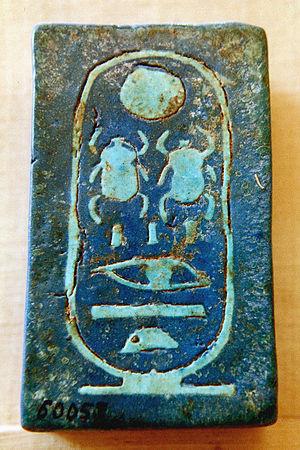
Aÿ (II) est le douzième et avant-dernier pharaon de la XVIIIᵉ dynastie. Manéthon l’appelle Aî (II). On situe son règne aux alentours de -1327 à -1323. Beaucoup d'incertitudes demeurent sur les événements de cette époque contemporaine de la vie du Père Divin Aÿ, et des circonstances de son accession au trône.